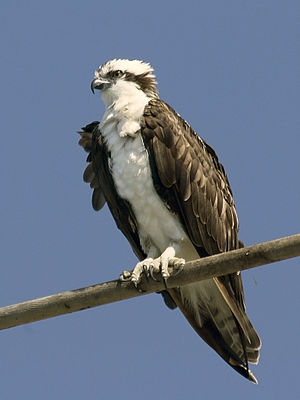
Pandion
Fiskeørn fra Californien, USA
Pandion er en lille slægt af rovfugle med en eller to arter, der er udbredt over næsten hele verden. Pandion er den eneste slægt i familien Pandionidae. Pandion var navnet på en mytisk græsk konge fra Attika.